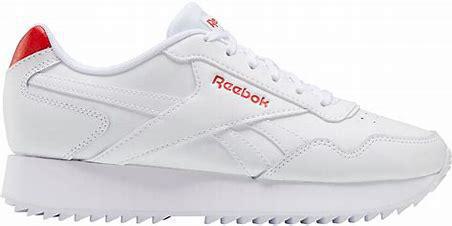
Brand: Reebok
Model: Royal Glide Ripple